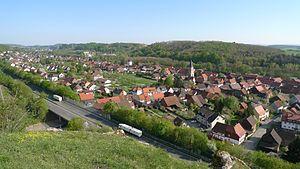
Scharzfeld est un quartier de la commune allemande de Herzberg am Harz, dans l'arrondissement de Göttingen, Land de Basse-Saxe.